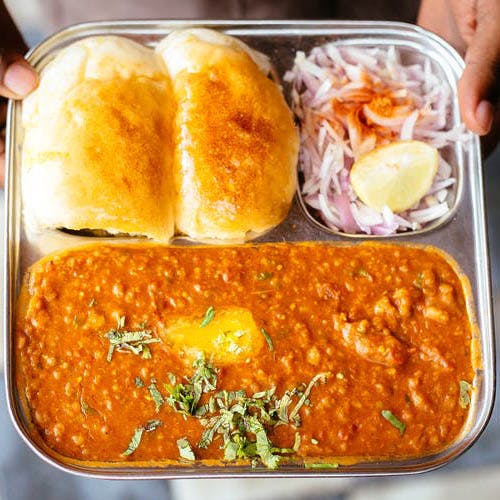
Dish: pav_bhaji